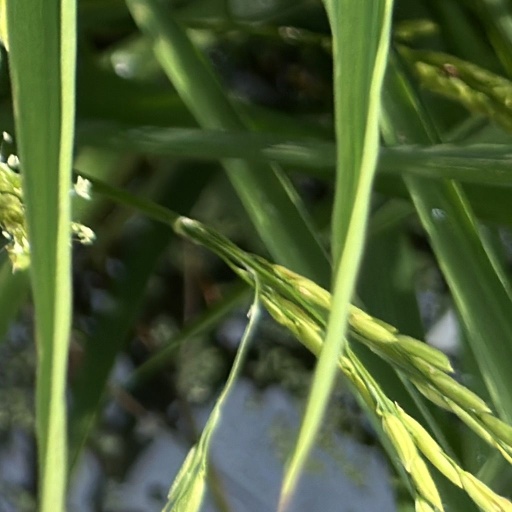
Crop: rice